Kyle Schwarber

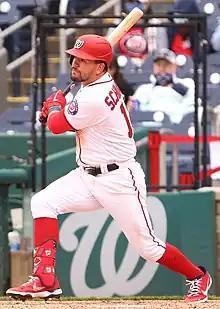
Schwarber with the Nationals in 2021

During the off-season Schwarber implemented a strict workout regimen and lost 30 pounds. Schwarber hit 55 home runs during three stages of the 2018 Major League Baseball Home Run Derby and finished second to Washington Nationals hometown hero Bryce Harper in the final round, 19–18. For the season, he batted .238 with 26 home runs, 14 doubles and 61 RBI.